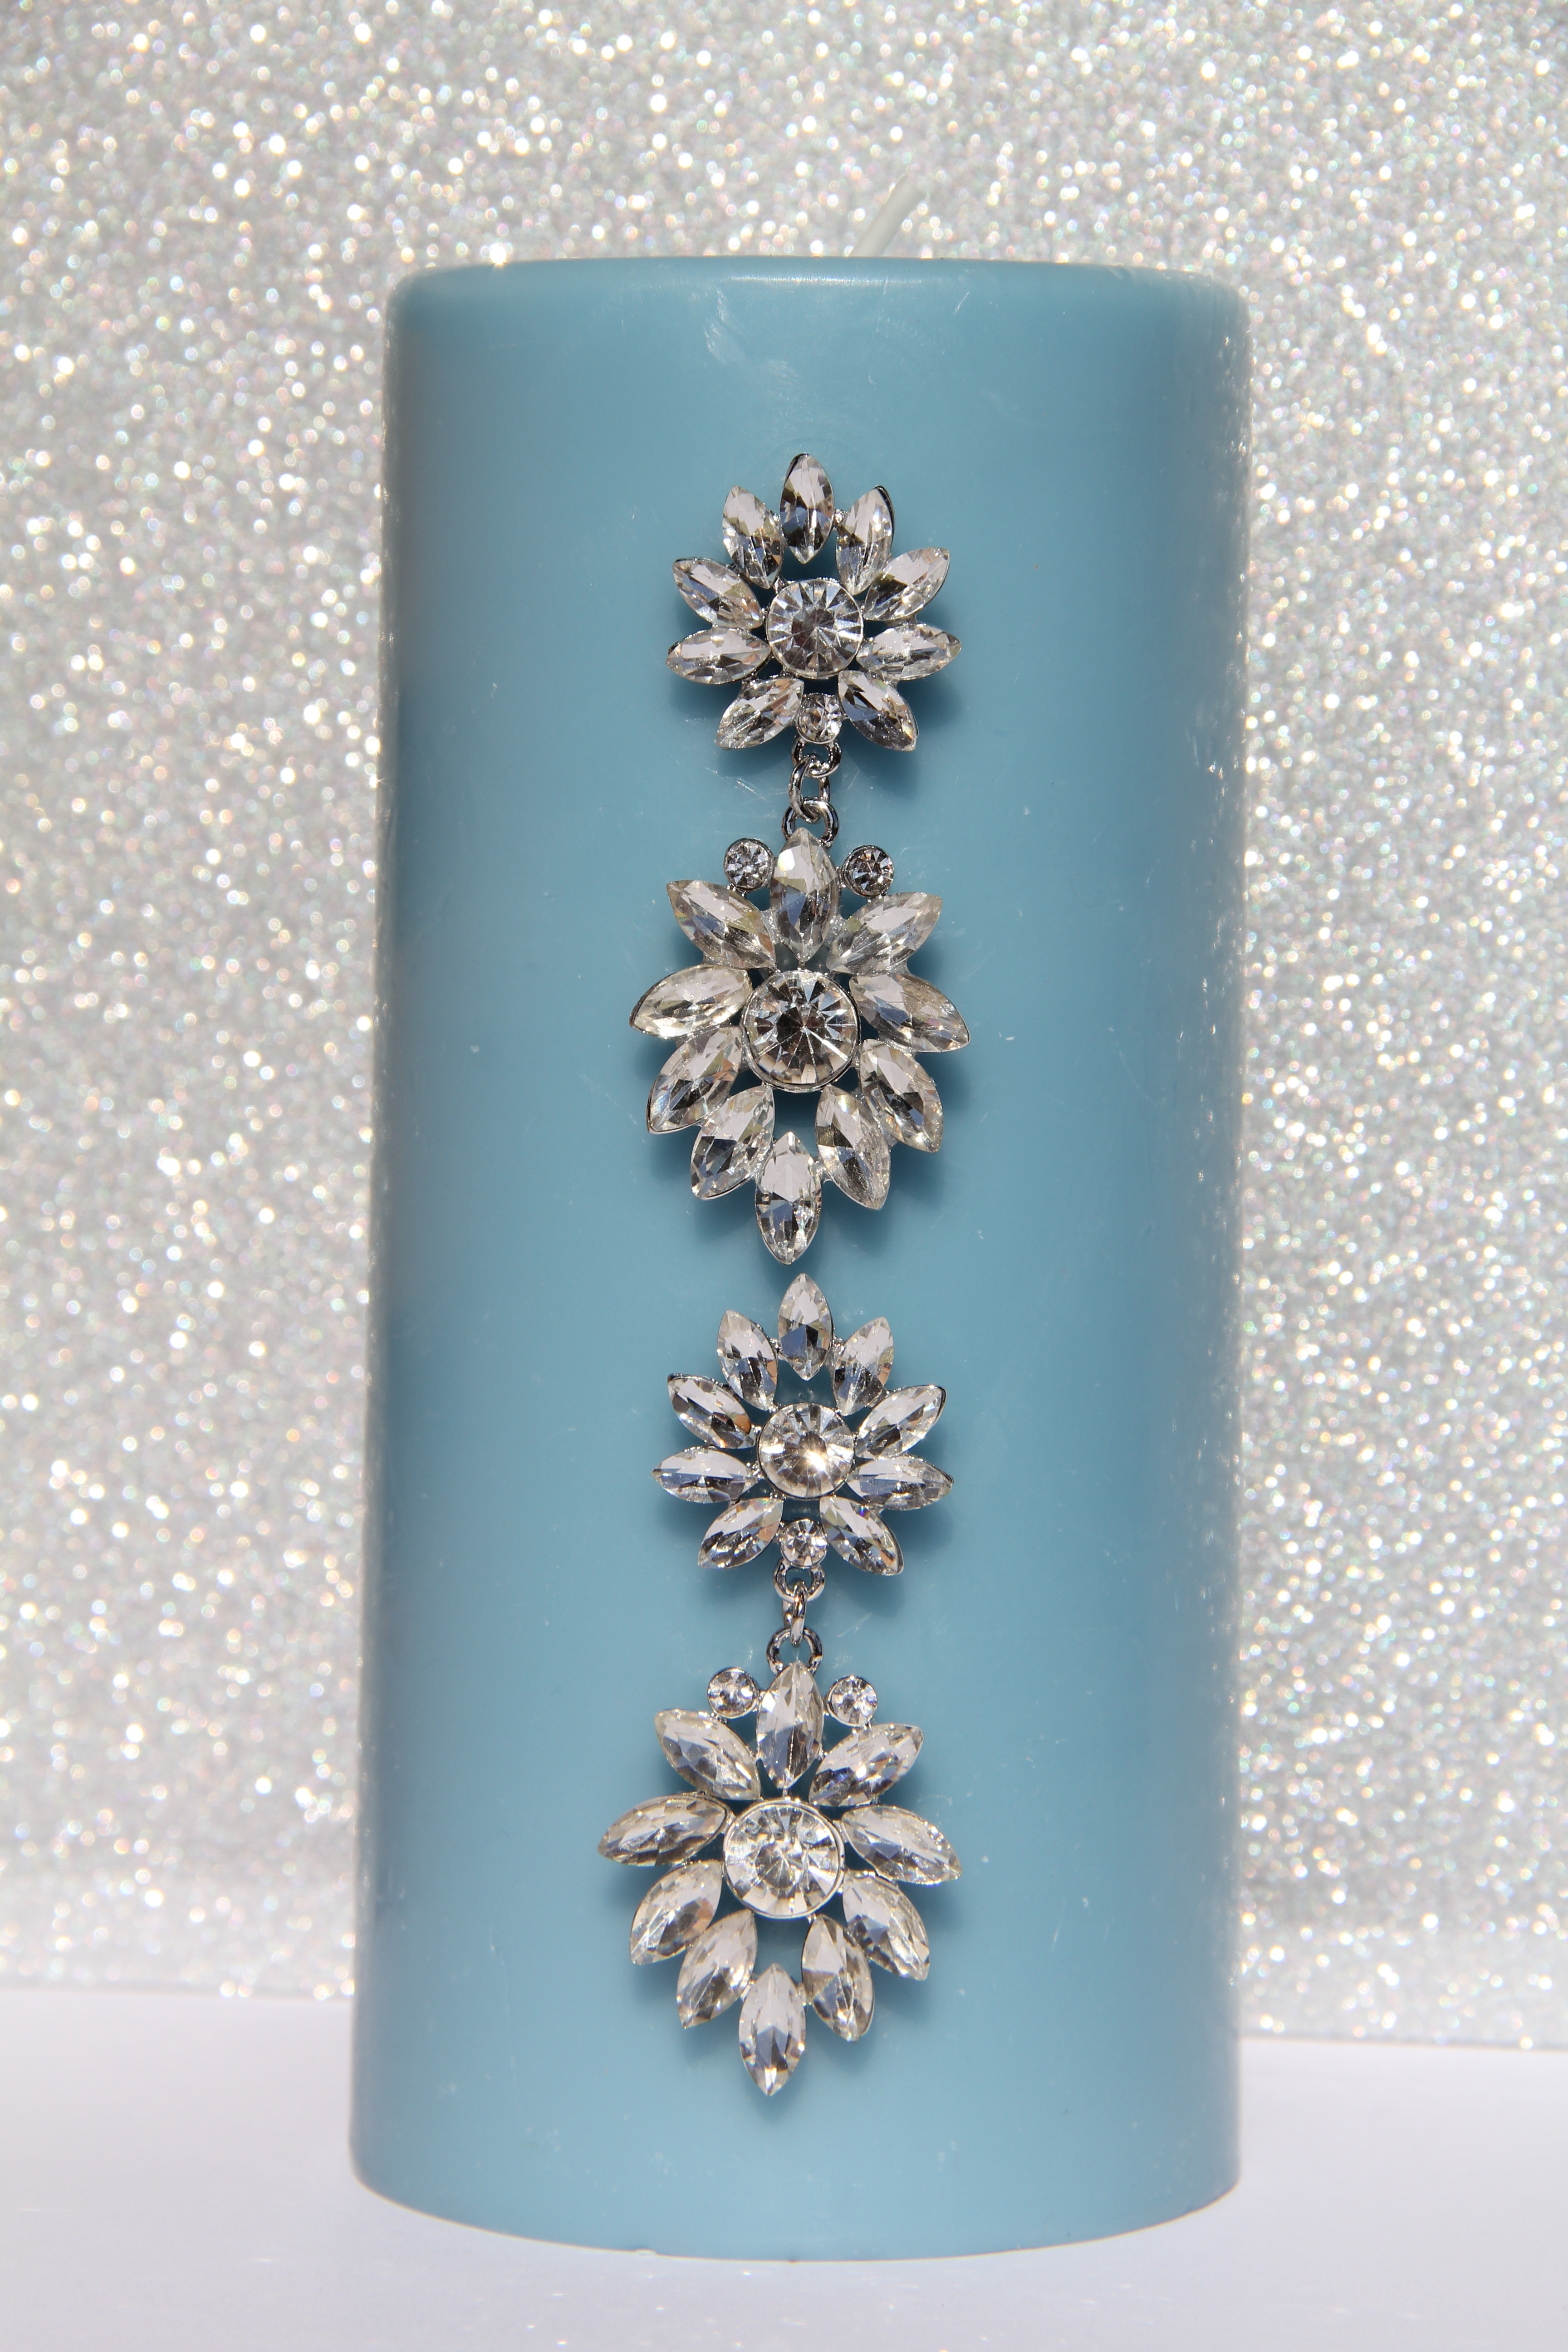
interior, decoration, romantic, blue, candle, wedding, decor, arrangement, jewellery, turquoise, design, silver, earrings, elegant, candlelight, gemstone, fashion accessory, embellished